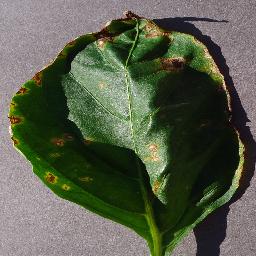
Label: Pepper,_bell___Bacterial_spot